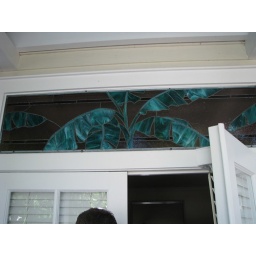
Stained glass over the door to our room